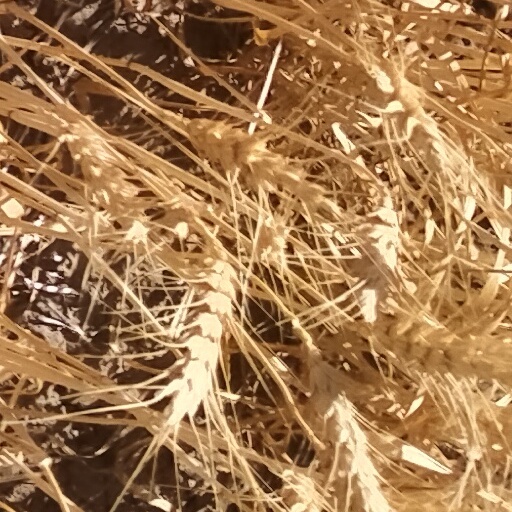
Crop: wheat